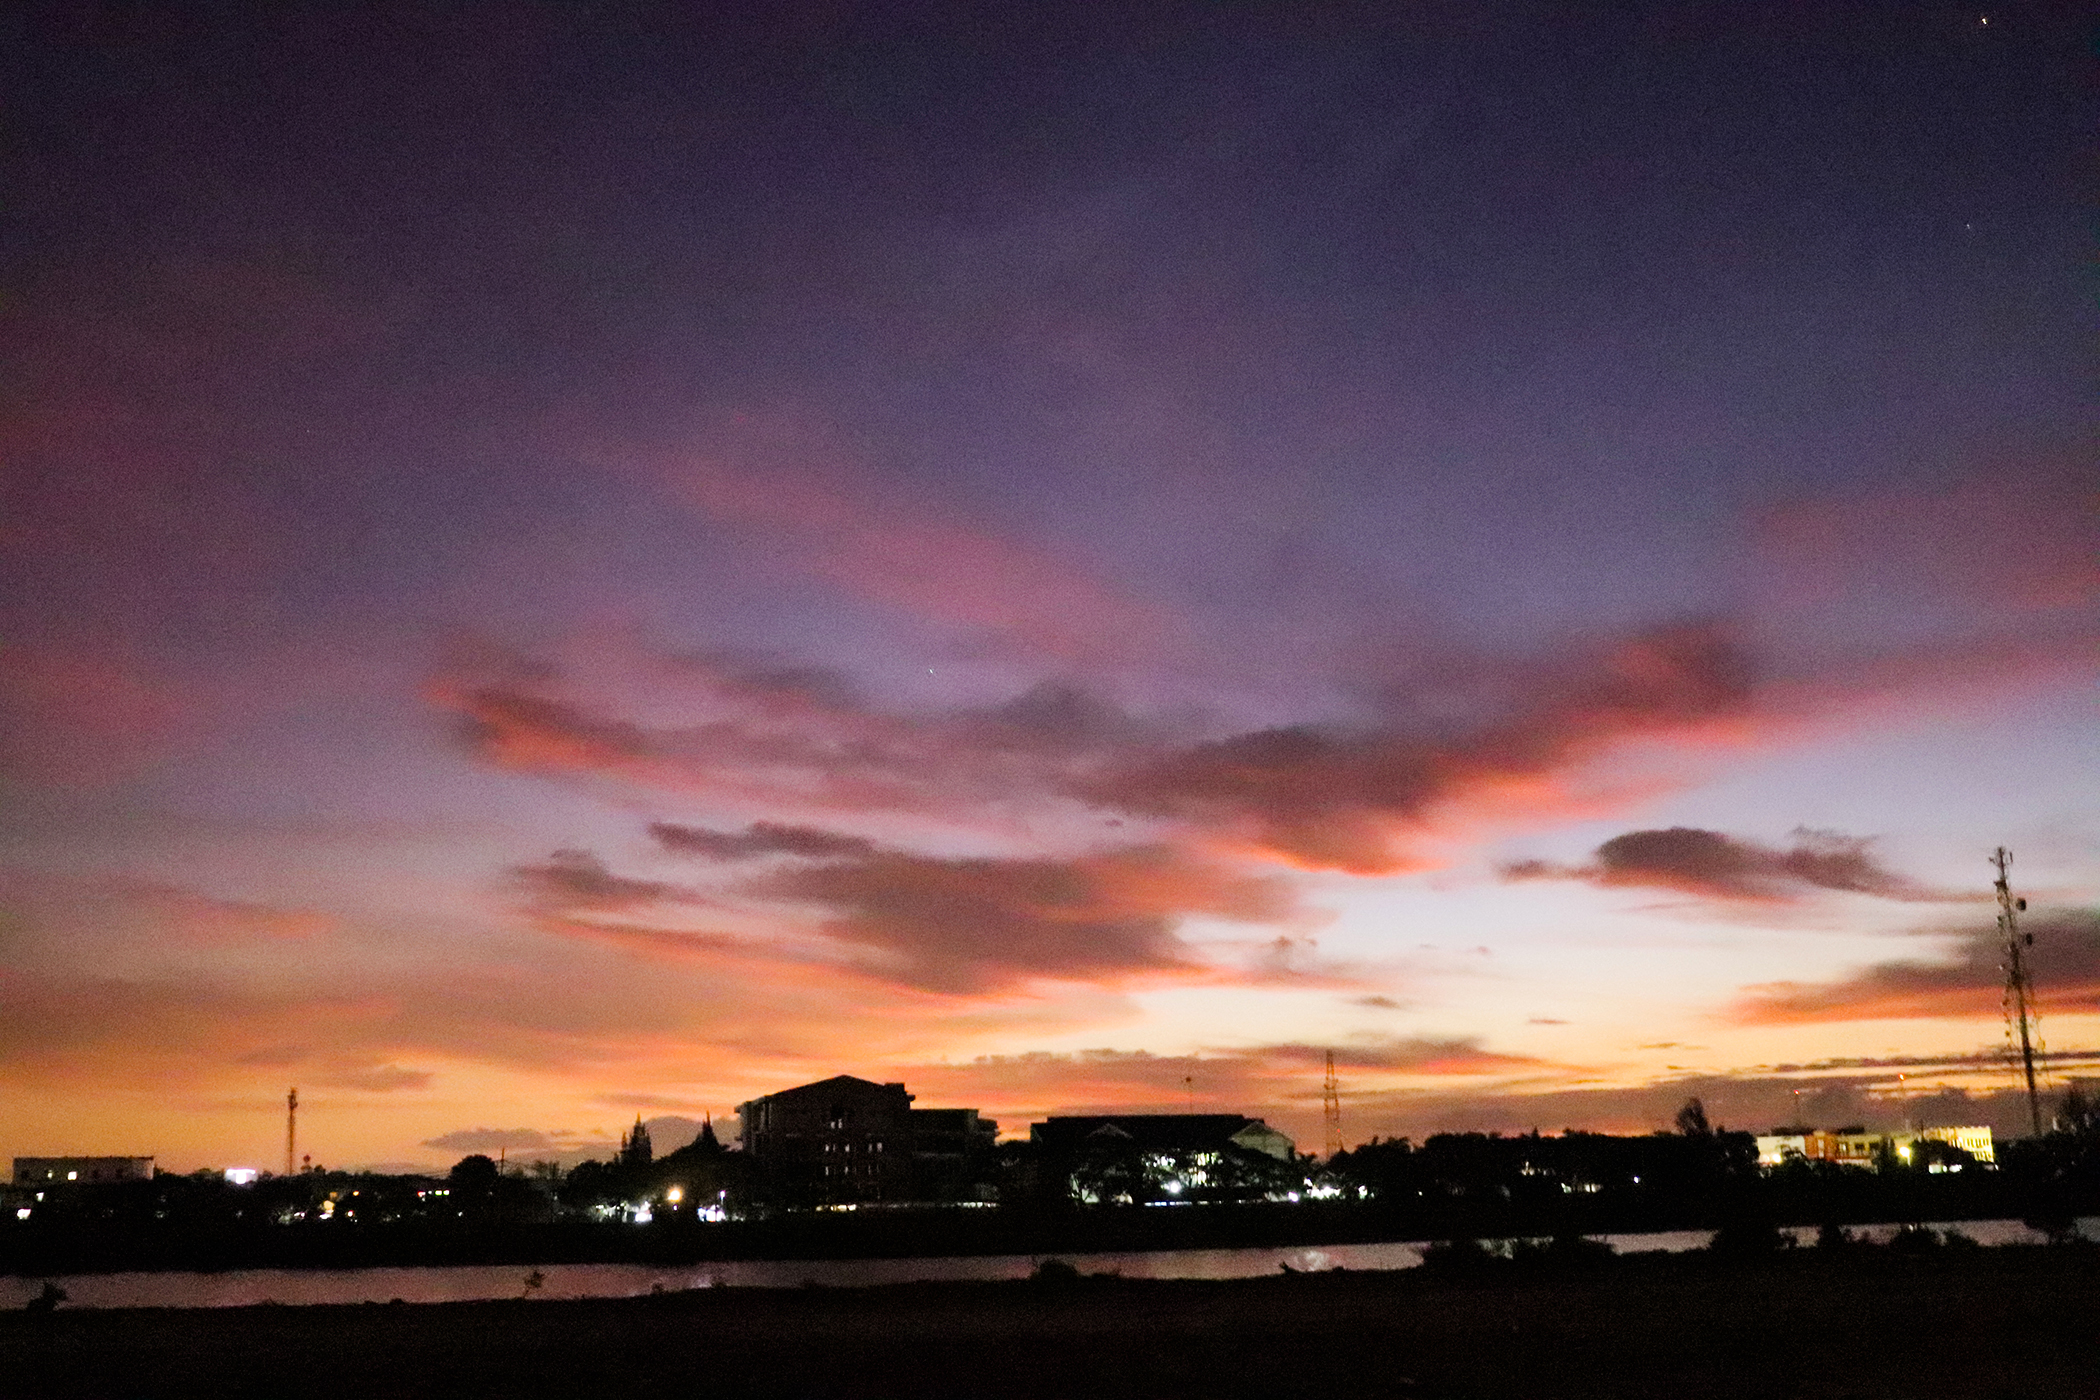
river, sky, orange, afterglow, cloud, sunset, horizon, dusk, evening, sunrise, red sky at morning, atmosphere, morning, daytime, night, dawn, tree, city, sunlight, meteorological phenomenon, photography, cumulus, landscape, ocean